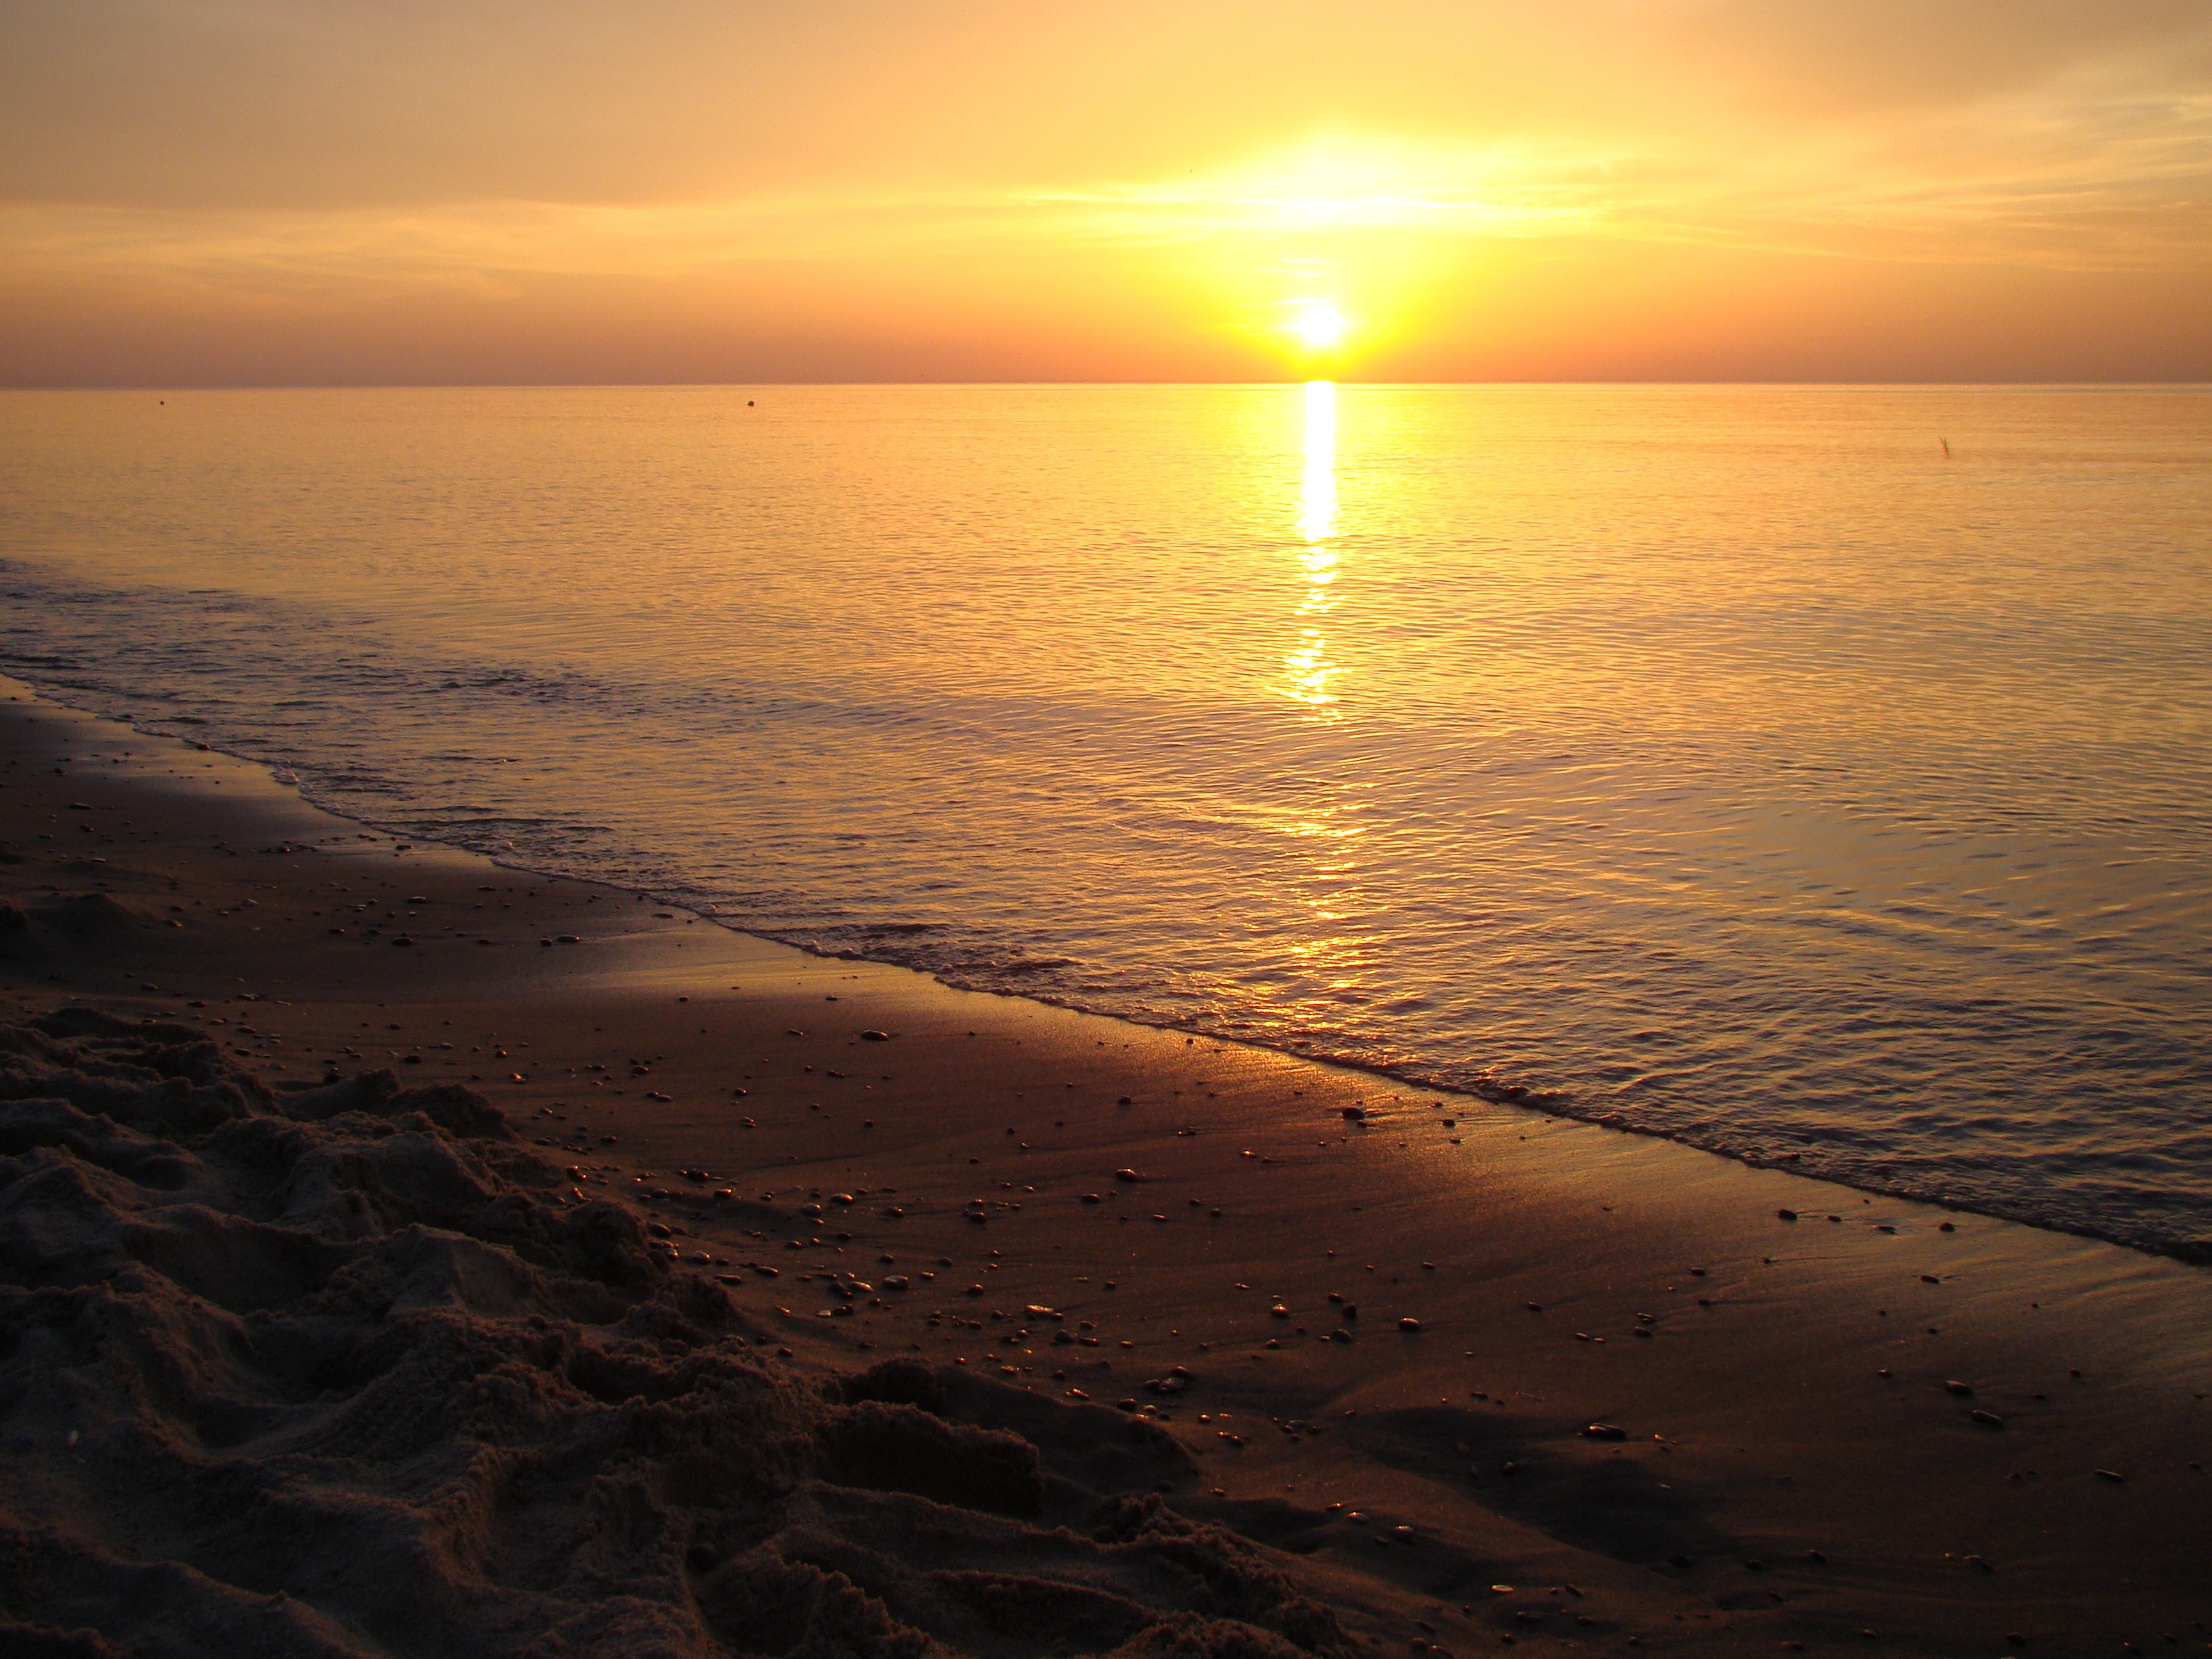
beach, sea, coast, sand, ocean, horizon, sun, sunrise, sunset, sunlight, morning, shore, wave, dawn, summer, dusk, evening, reflection, holiday, body of water, clouds, holidays, afterglow, the coast, the baltic sea, sky beach, wind wave